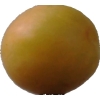
Label: cherry_wax